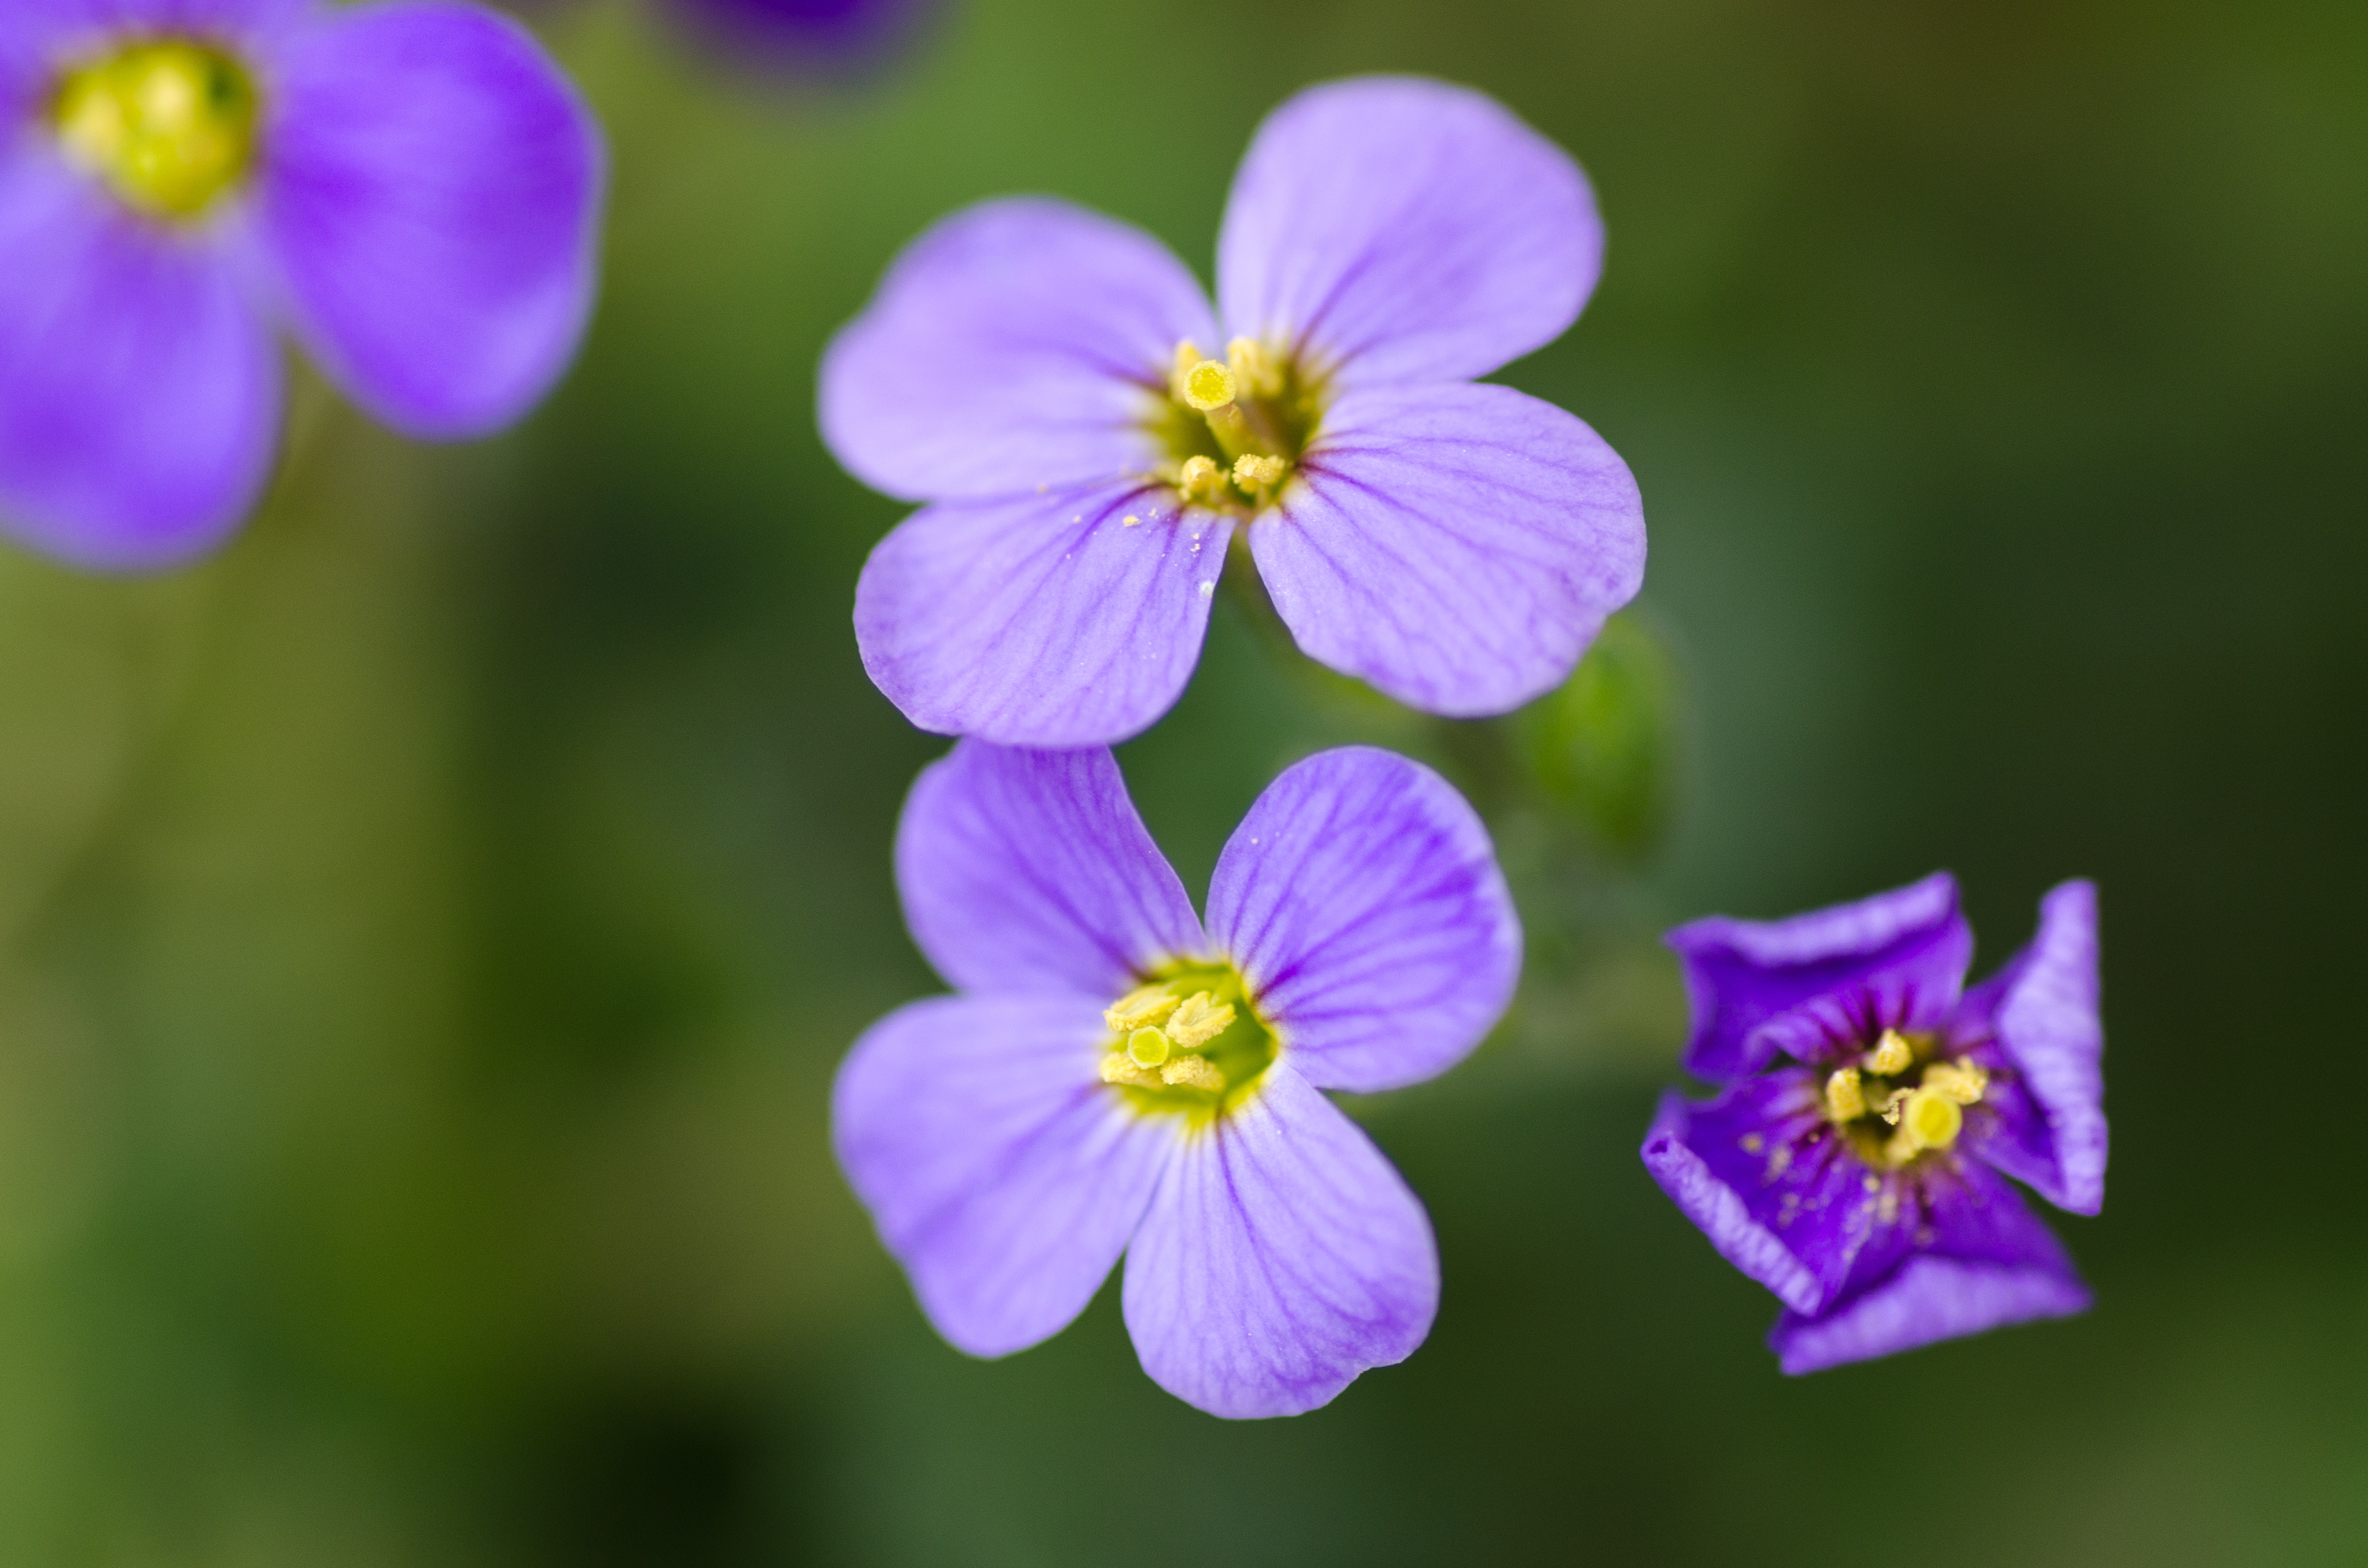
flower, flowering plant, alpine forget me not, petal, plant, wildflower, flax, borage family, aubretia, violet family, wallflower, dayflower family, forget me not, viola, geraniaceae, perennial plant